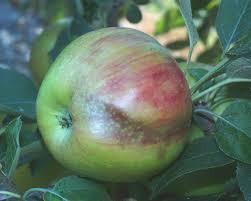
Label: apples